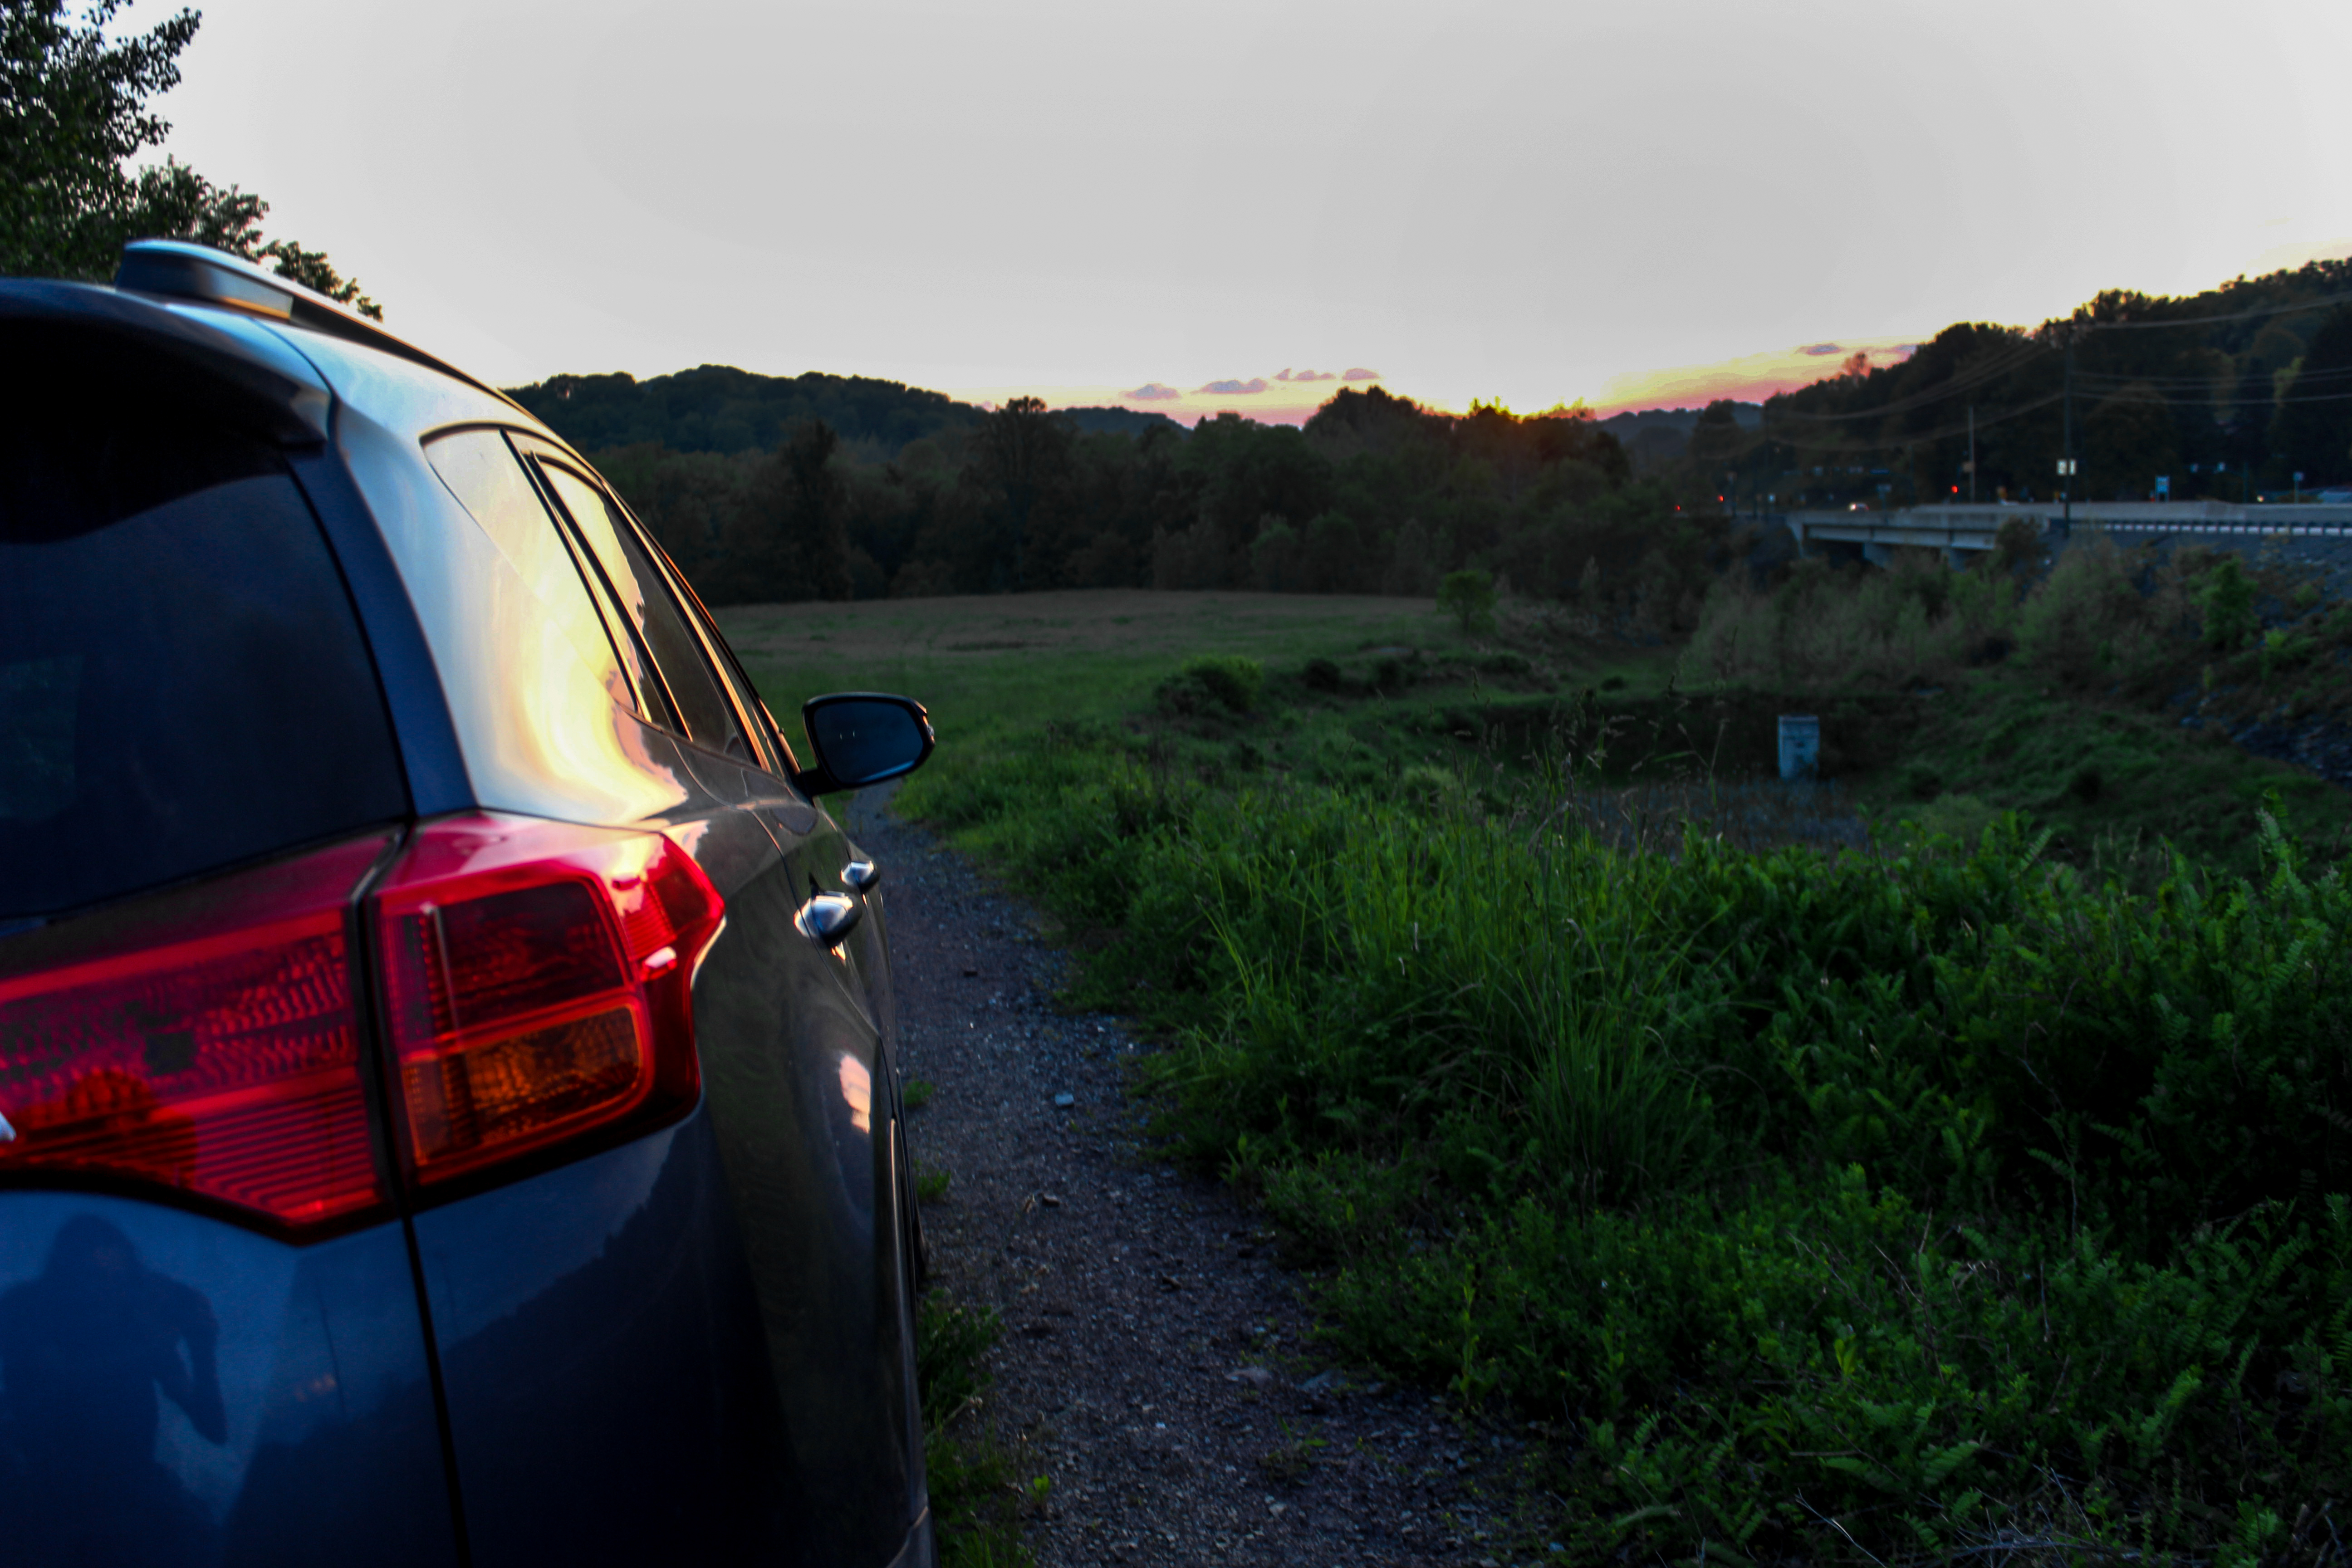
grass, light, sky, sunrise, sunset, road, car, driving, vehicle, automotive, trees, road trip, automobile make, automotive exterior, tail light